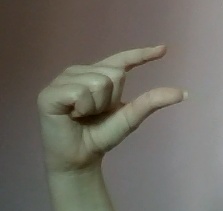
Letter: dal